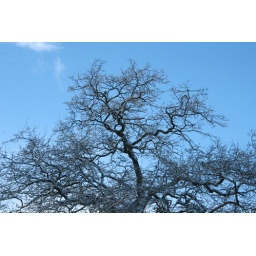
I see a little bird in the tree